Somwarpet taluk

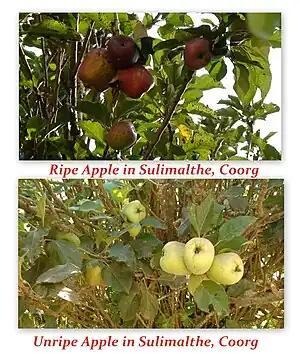
Coorg Apples in Sulimalthe village, Somwarpet

Kannada, Are Bhashe, Kodava Takk, Beary bashe and English are spoken by the people.